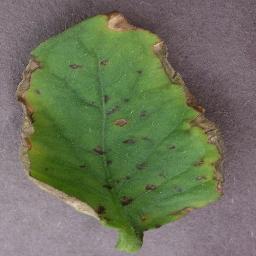
Label: Tomato___Bacterial_spot